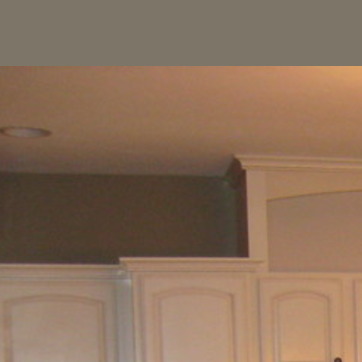
Material: painted